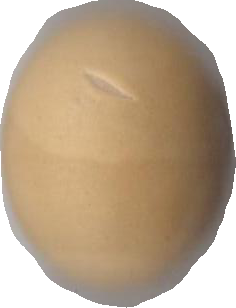
Variety: Dega